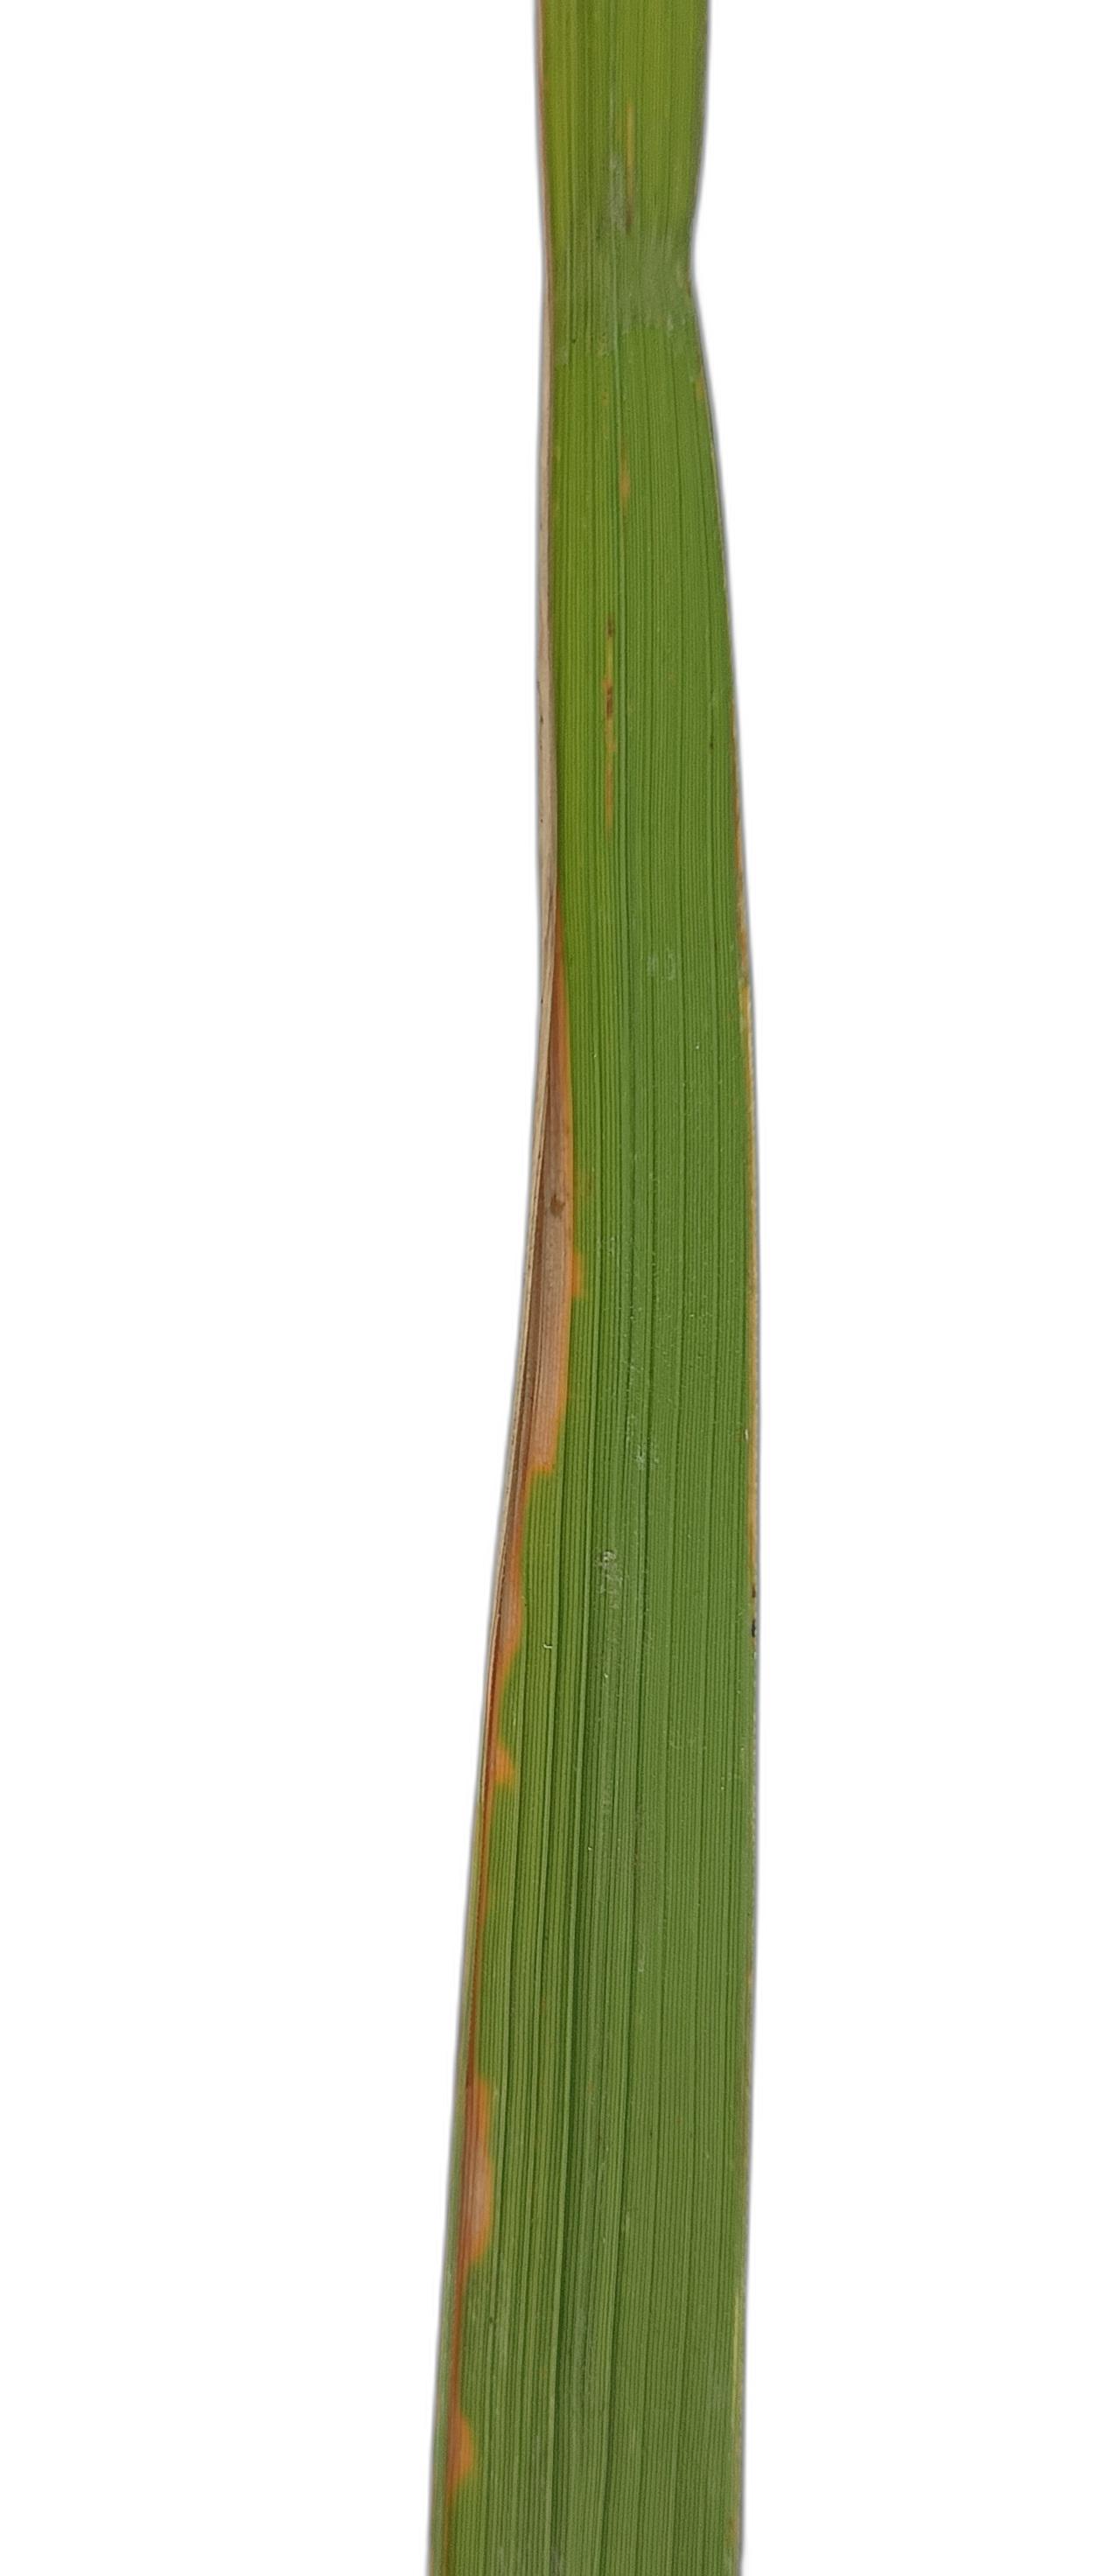
Label: Leaf Scald